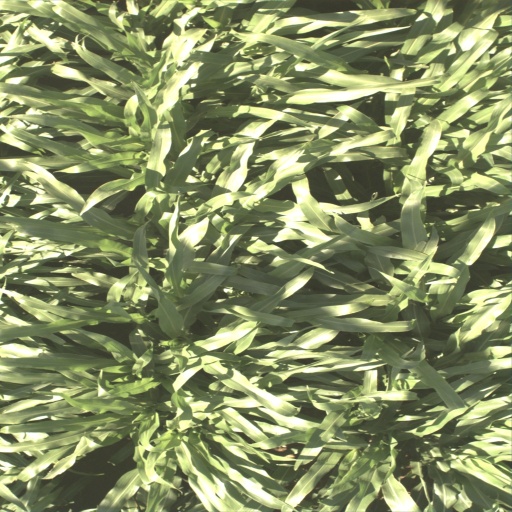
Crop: sorghum